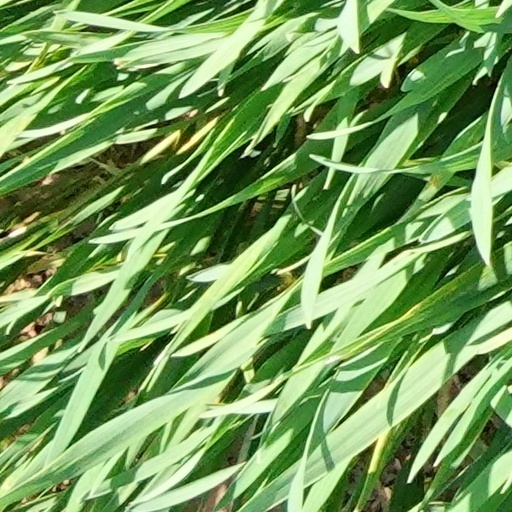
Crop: wheat